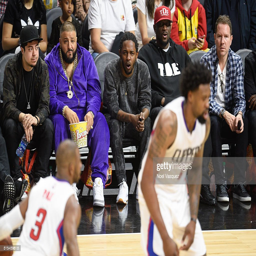
hip hop artists attend a basketball game .